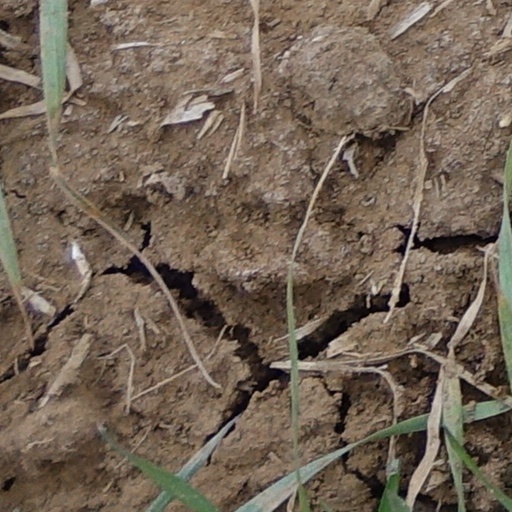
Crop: wheat